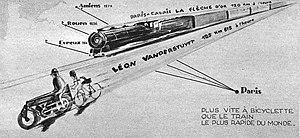
Léon Vanderstuyft recordman de l'heure derrière moto libre, 122,771 kilomètre le 29 septembre 1928 (à Linas-Montlhéry).
Léon Vanderstuyft est un coureur cycliste belge professionnel de 1911 à 1927 et spécialiste du demi-fond.